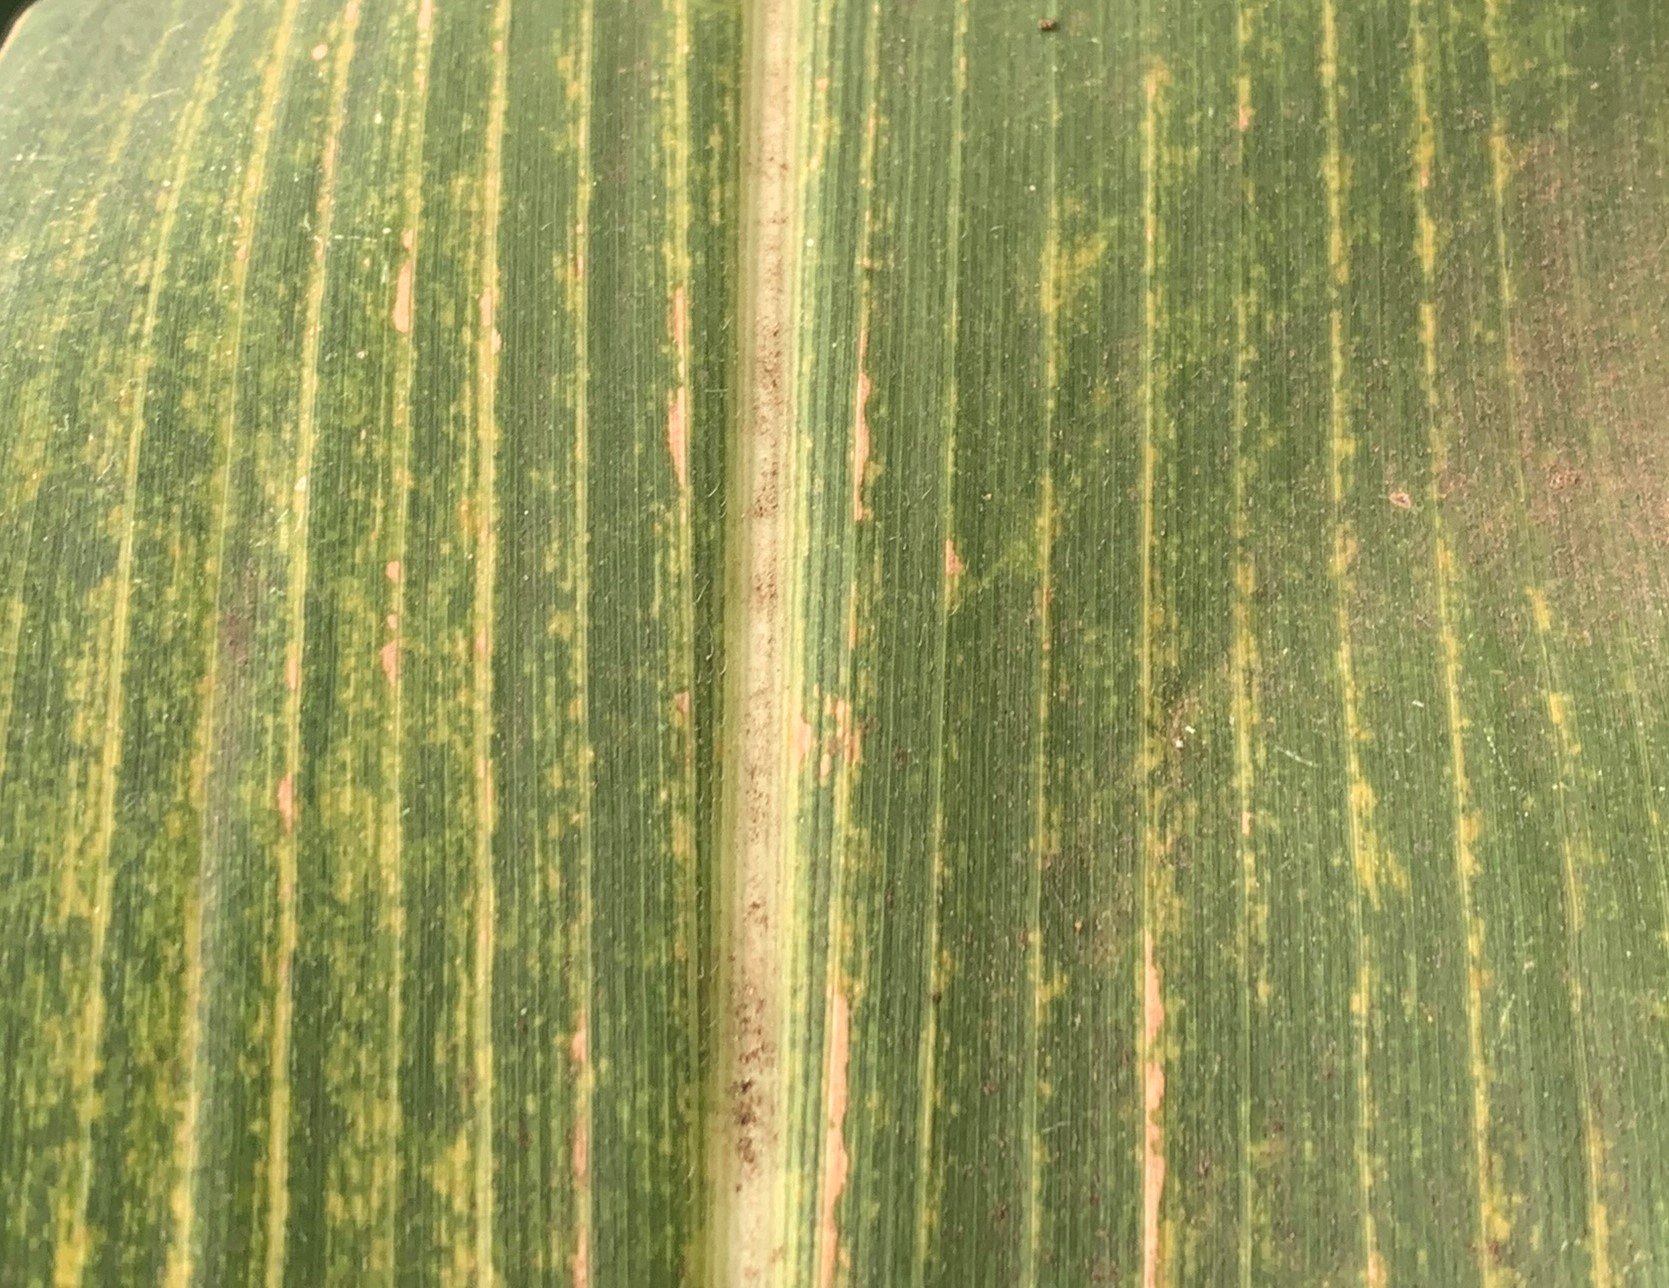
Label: MLN